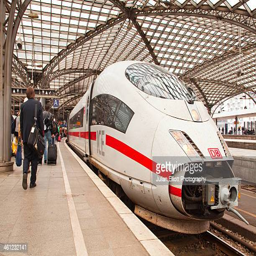
an ice high speed train in station .